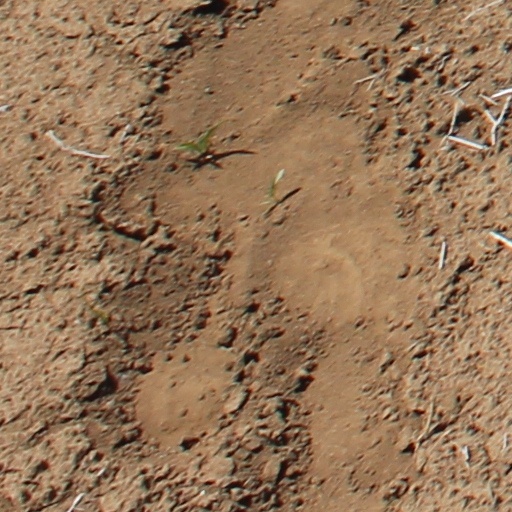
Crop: wheat